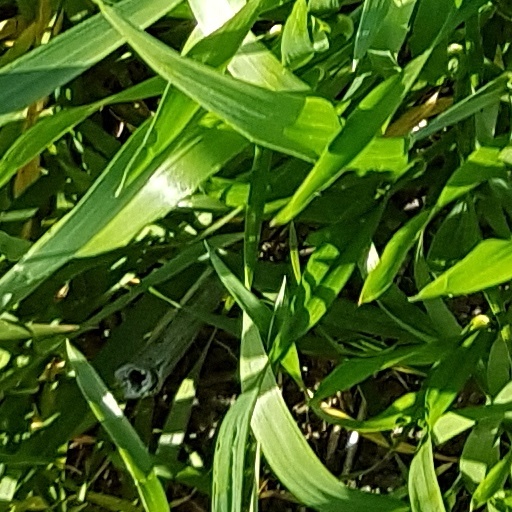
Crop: wheat